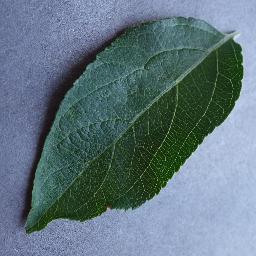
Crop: apple
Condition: healthy